Atherton, Greater Manchester

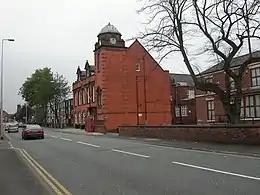
Atherton Town Hall

The town is represented by 2 electoral wards with 6 councillors in the Metropolitan Borough of Wigan, Atherton North & Atherton South with Lilford. The wards each elect three councillors to the 75-member metropolitan borough council/local authority.